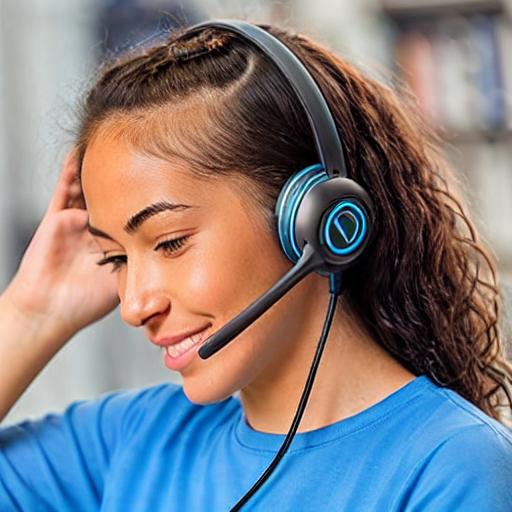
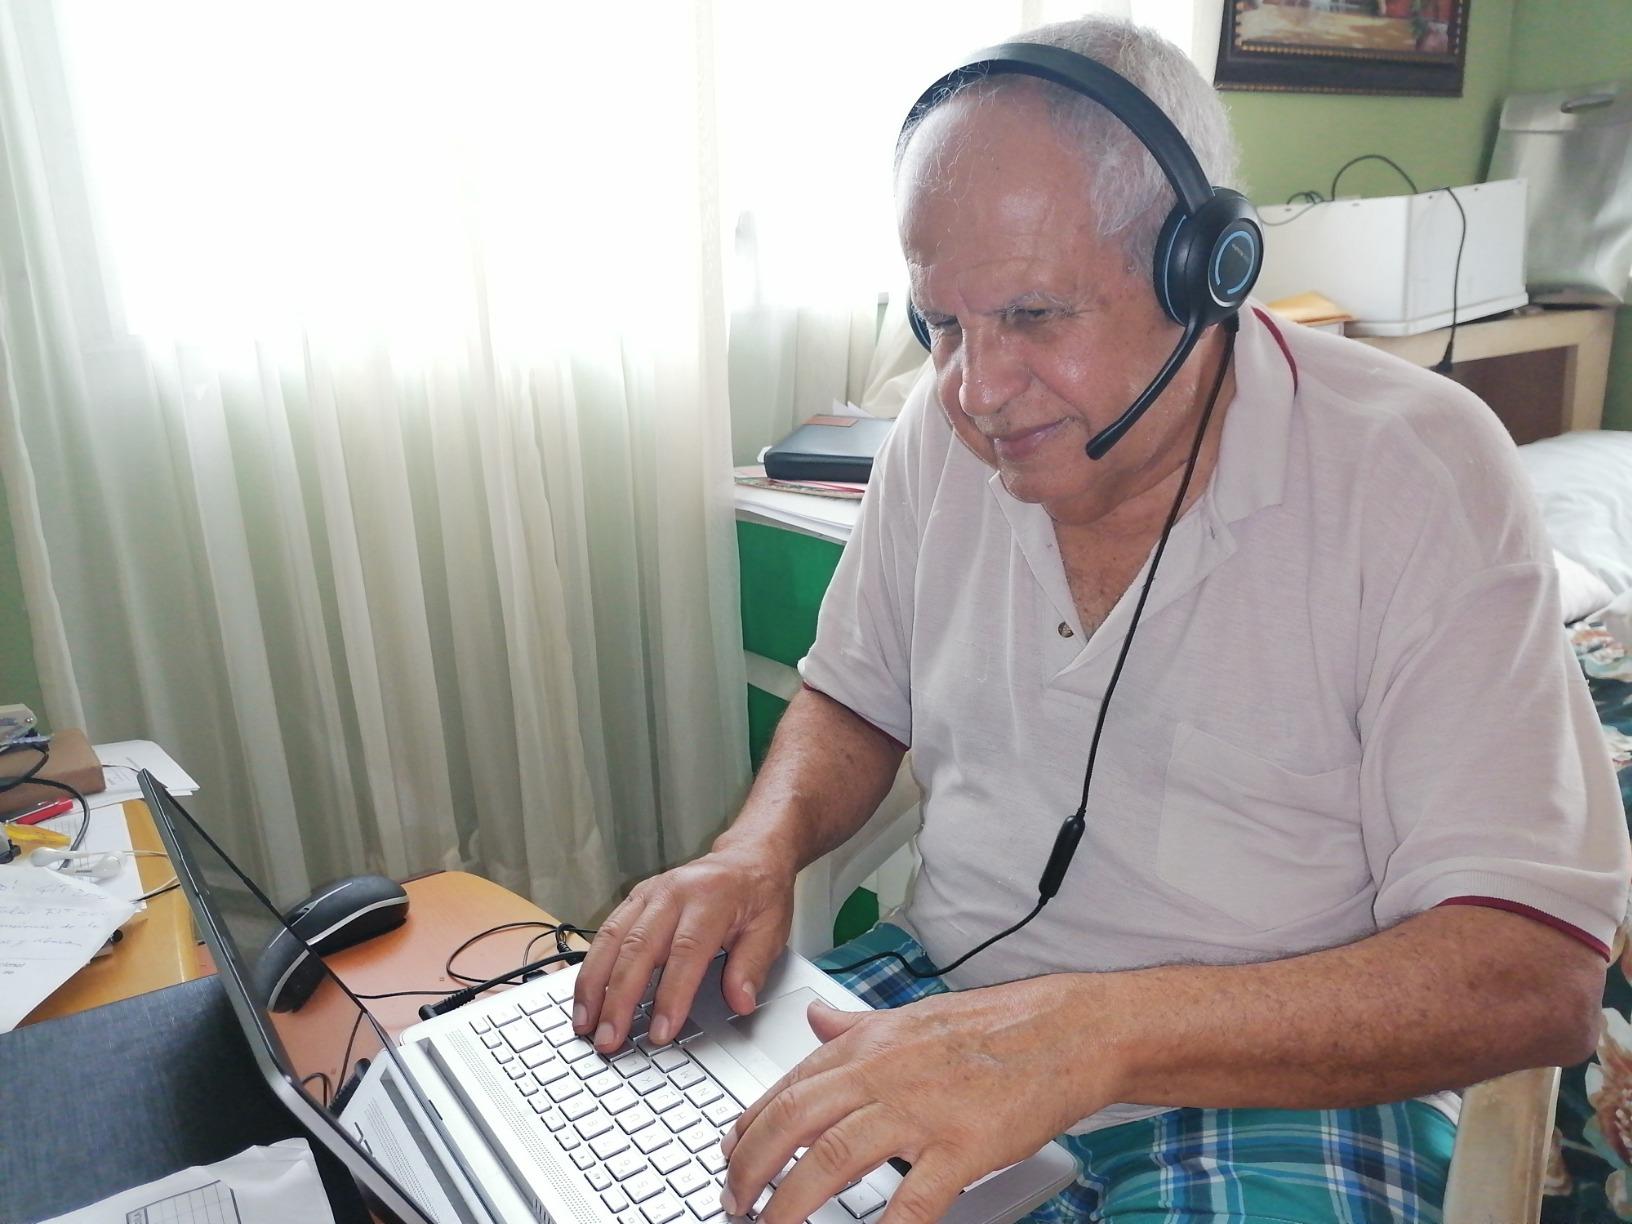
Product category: headphones
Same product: no